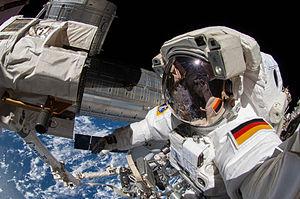
Alexander Gerst est un astronaute allemand né le 3 mai 1976 à Künzelsau dans le Bade-Wurtemberg, recruté en 2009 lors de la 3ᵉ sélection d'astronautes de l'Agence spatiale européenne. Il est volcanologue et géophysicien. Il a effectué deux missions de longue durée sur la Station spatiale internationale en 2014 et 2018.